William Gates (soldier)

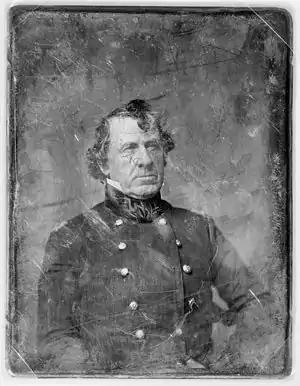

William Gates (6 April 1788 – 7 October 1868) was a long serving career United States Army officer who served on active duty from when he entered West Point as a cadet in 1801 until his final retirement in 1867. He was a veteran of the War of 1812, Seminole Wars, the Mexican War and the American Civil War, to which he was called to duty at the age of 73.